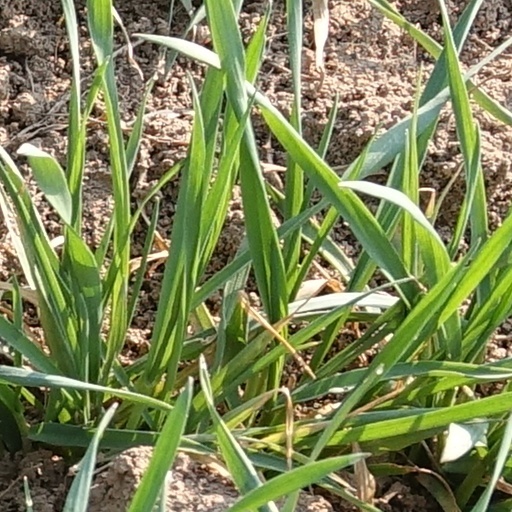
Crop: wheat